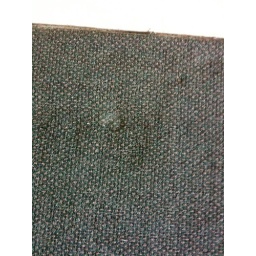
The sink in the bathroom is dirty